Super Bowl XL

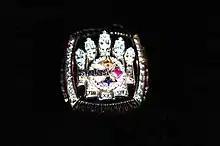
The Steelers Super Bowl XL ring

The ring for the Pittsburgh Steelers was designed by Steelers owner Dan Rooney with Jerome Bettis and Ben Roethlisberger. It is crowned by five Vince Lombardi trophies, all topped with football-shaped diamond settings to represent their five Super Bowl victories. Rooney would have preferred the ring to focus exclusively on this team's win, but Bettis and Roethlisberger, cognizant of a tradition of which they couldn't help but be reminded, insisted that it acknowledge the legacy of all those teams (indeed, during the pre-game MVP introductions, Franco Harris, winner of the award in the Steelers' first Super Bowl IX victory 31 years earlier on January 12, 1975, had waved a Terrible Towel as he walked onto the field).